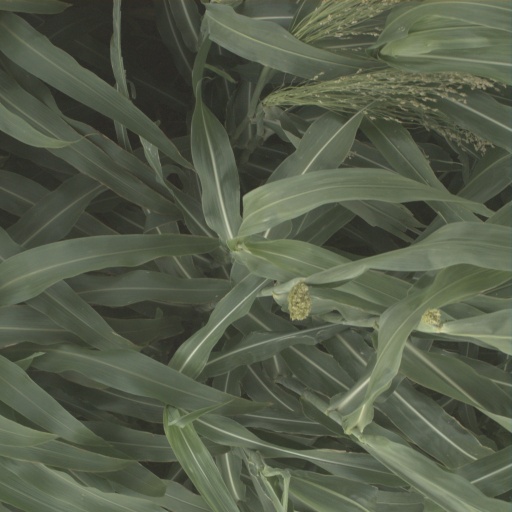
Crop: sorghum